Albert Traeger

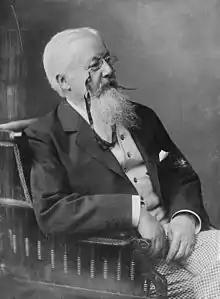

Christian Gottfried Albert Traeger (12 June 1830 in Augsburg, Germany – 26 March 1912 in Charlottenburg) was a German privy councillor and parliamentarian of the Progressive People's Party and writer. German composer Amalie Scholl used his text for her song, “Einst wirst du schlummern.”